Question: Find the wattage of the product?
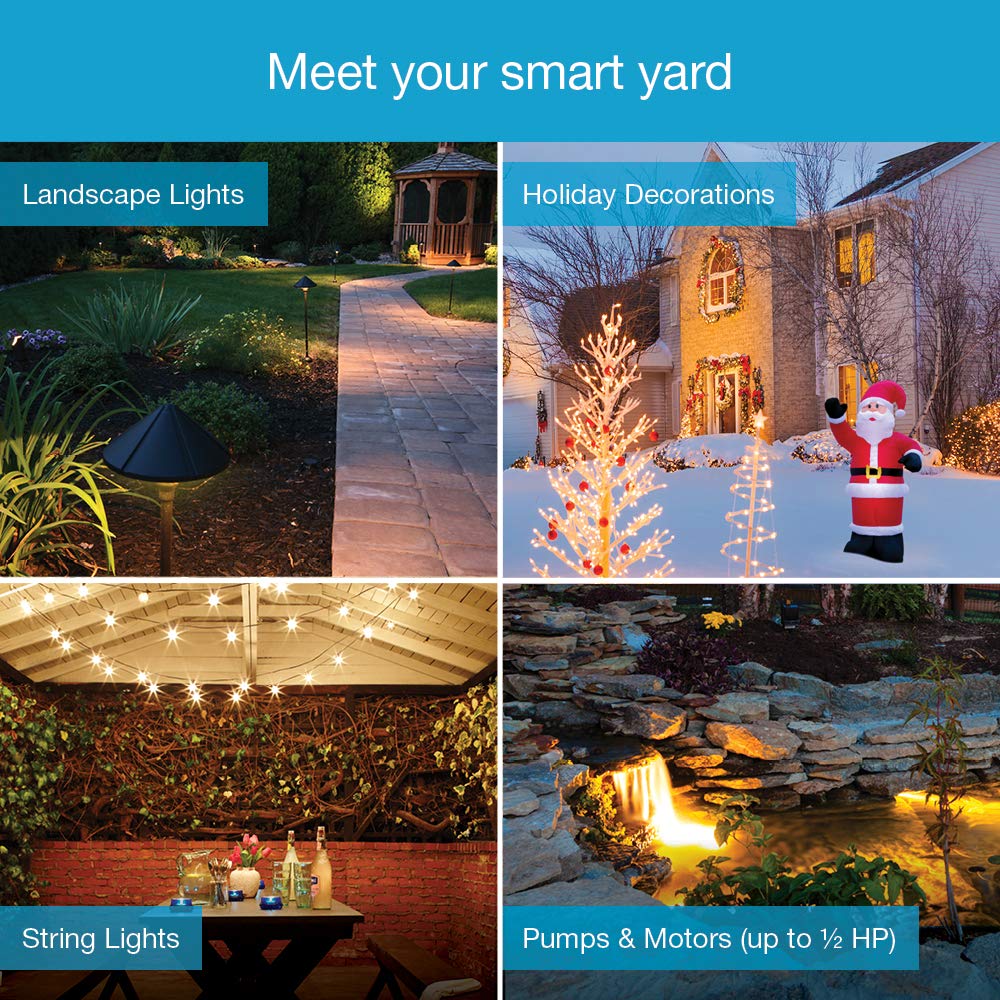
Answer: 0.5 horsepower